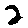
Label: 2